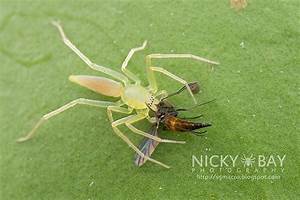
Label: ragno